Casbah of Algiers

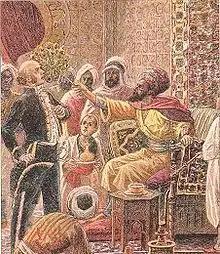
The Dey Hussein in his palace in the Casbah and the famous "fan blow" scene. On April 30, 1827, the dey blew his fan at the French consul. This was one of the causes of tension between the two countries, which led, three years later in 1830, to the capture of Algiers.

The Casbah of Algiers is an ancient medina with millennia-old origins, taking into account the site's Punic and Roman past. It is considered a cultural asset of global importance due to its ancient heritage and the history it embodies.